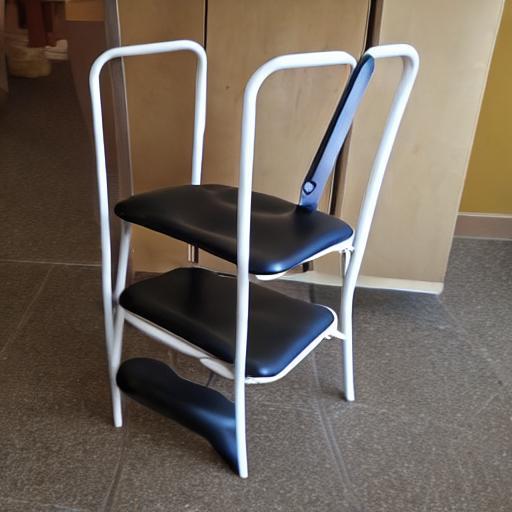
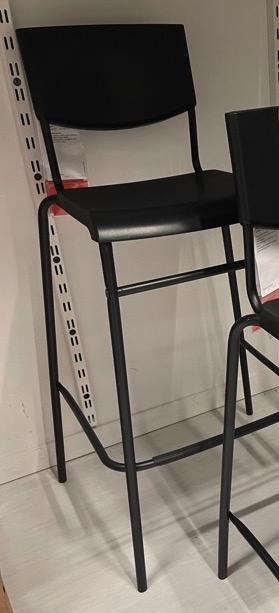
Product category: stool
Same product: no